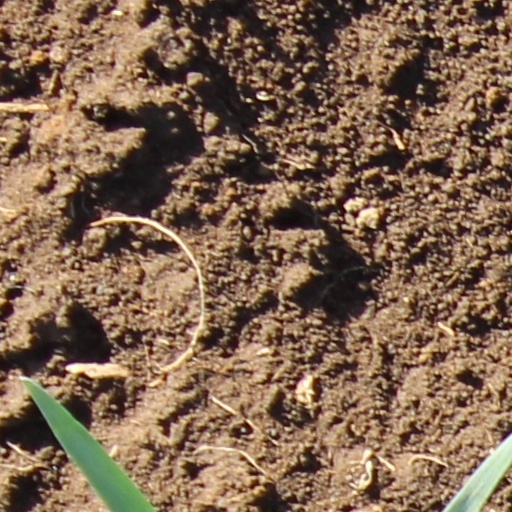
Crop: wheat